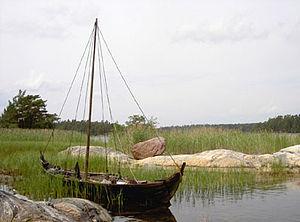
Le Himingläva est le nom donné à une réplique suédoise d'un petit modèle de bateau de Gokstad exposé au Musée des navires vikings d'Oslo, une épave d'un bateau viking de la fin du IXᵉ siècle. Celle-ci a été découvert en 1880 dans un large monticule funéraire près de la ferme Gokstad, dans la région de Sandefjord dans le Vestfold, Norvège.